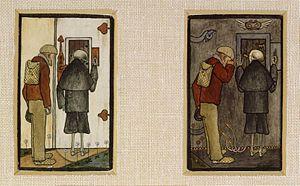
Hugo Gerhard Simberg, né le 24 juin 1873 à Hamina et décédé le 12 juillet 1917 à Ähtäri, est un artiste peintre symboliste, graphiste et sculpteur finlandais d'ascendance suédoise.